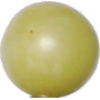
Label: Grape White 2